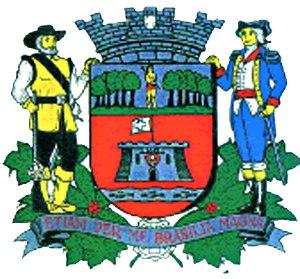
Jundiaí est une ville brésilienne de l'État de São Paulo, située à 23° 11′ 11″ sud et 46° 53′ 03″ ouest, à 761 m du niveau de la mer et à 60 km de la capitale de l'État de São Paulo. Sa population était estimée à 347 738 habitants en 2008. La municipalité s'étend sur 432 km².